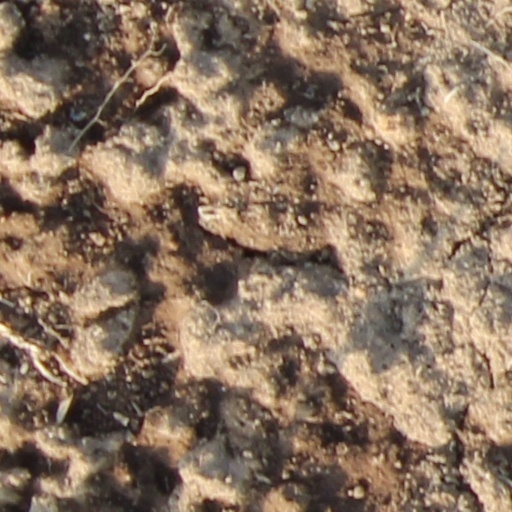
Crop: wheat